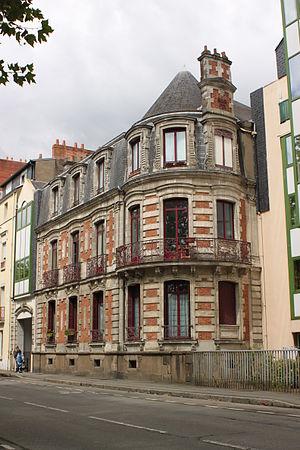
38 quai Magellan, Fr-44-Nantes.
Le quai Magellan est une voie située dans le quartier centre-ville de Nantes, en France.